Yasser Arafat

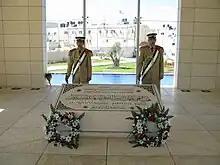
Honour guard at attention over Yasser Arafat's tombstone in mausoleum, opened 10 November 2007 at the PNA presidential headquarters in Ramallah

In mid-1996, Benjamin Netanyahu was elected Prime Minister of Israel. Palestinian-Israeli relations grew even more hostile as a result of continued conflict. Despite the Israel-PLO accord, Netanyahu opposed the idea of Palestinian statehood. In 1998, US President Bill Clinton persuaded the two leaders to meet. The resulting Wye River Memorandum detailed the steps to be taken by the Israeli government and PNA to complete the peace process.